Christiana Burdett Campbell

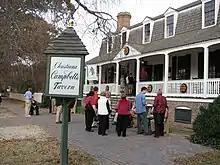
Reconstruction of Christiana Campbell's tavern in Colonial Williamsburg

After she returned to Williamsburg Campbell began working as an innkeeper. She rented several tavern locations before moving to her permanent location in 1771, a one-story tavern that had a large public room, cellar, and a separate kitchen structure. Campbell initially rented this location as well, but she finalized a purchase of the land in 1774. This purchase was a sign of Campbell's prosperity in her business and was also helped along by a bequest given to her by Nathaniel Walthoe, who had served as her landlord in the past and from whose estate she purchased her current property.